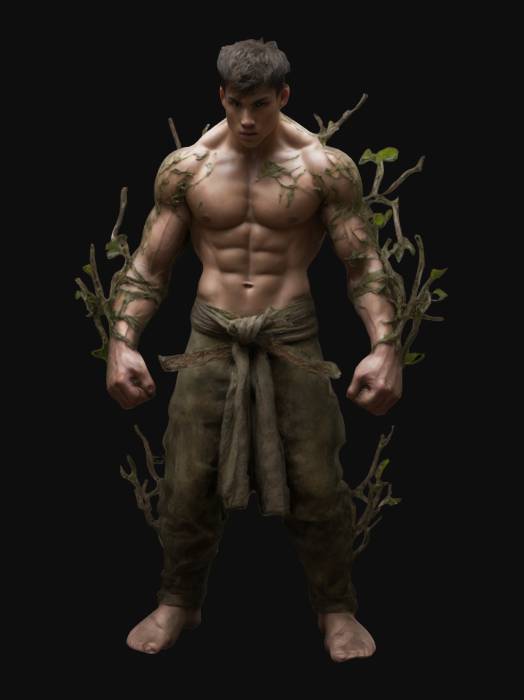
미적 점수 (1~10점): 8